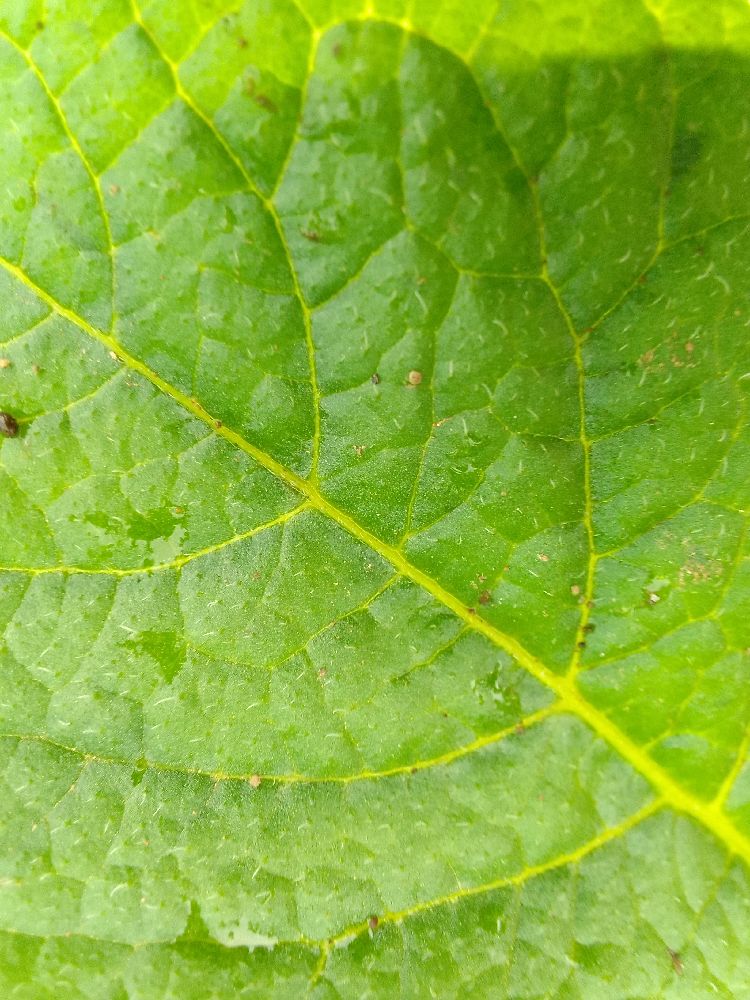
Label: Healthy